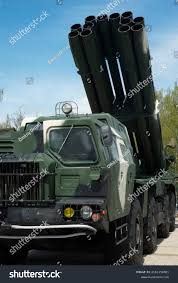
Label: Self Propelled Artillery